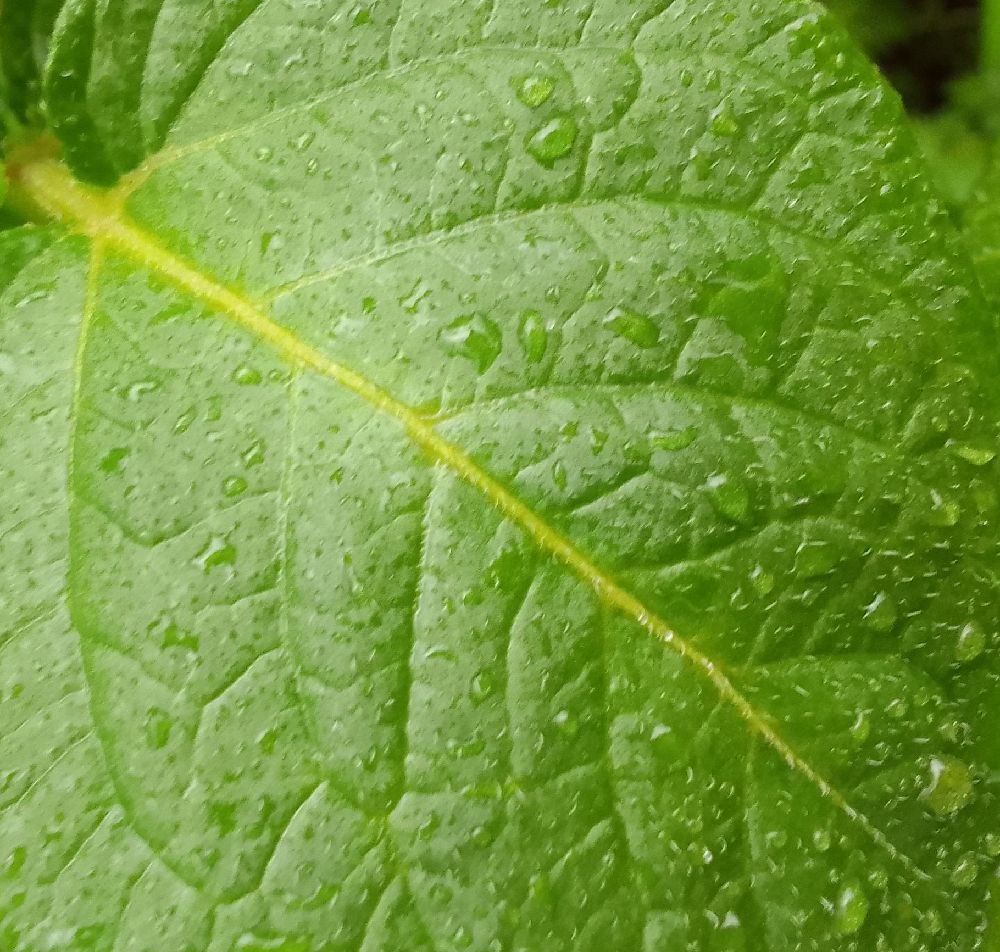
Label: Healthy